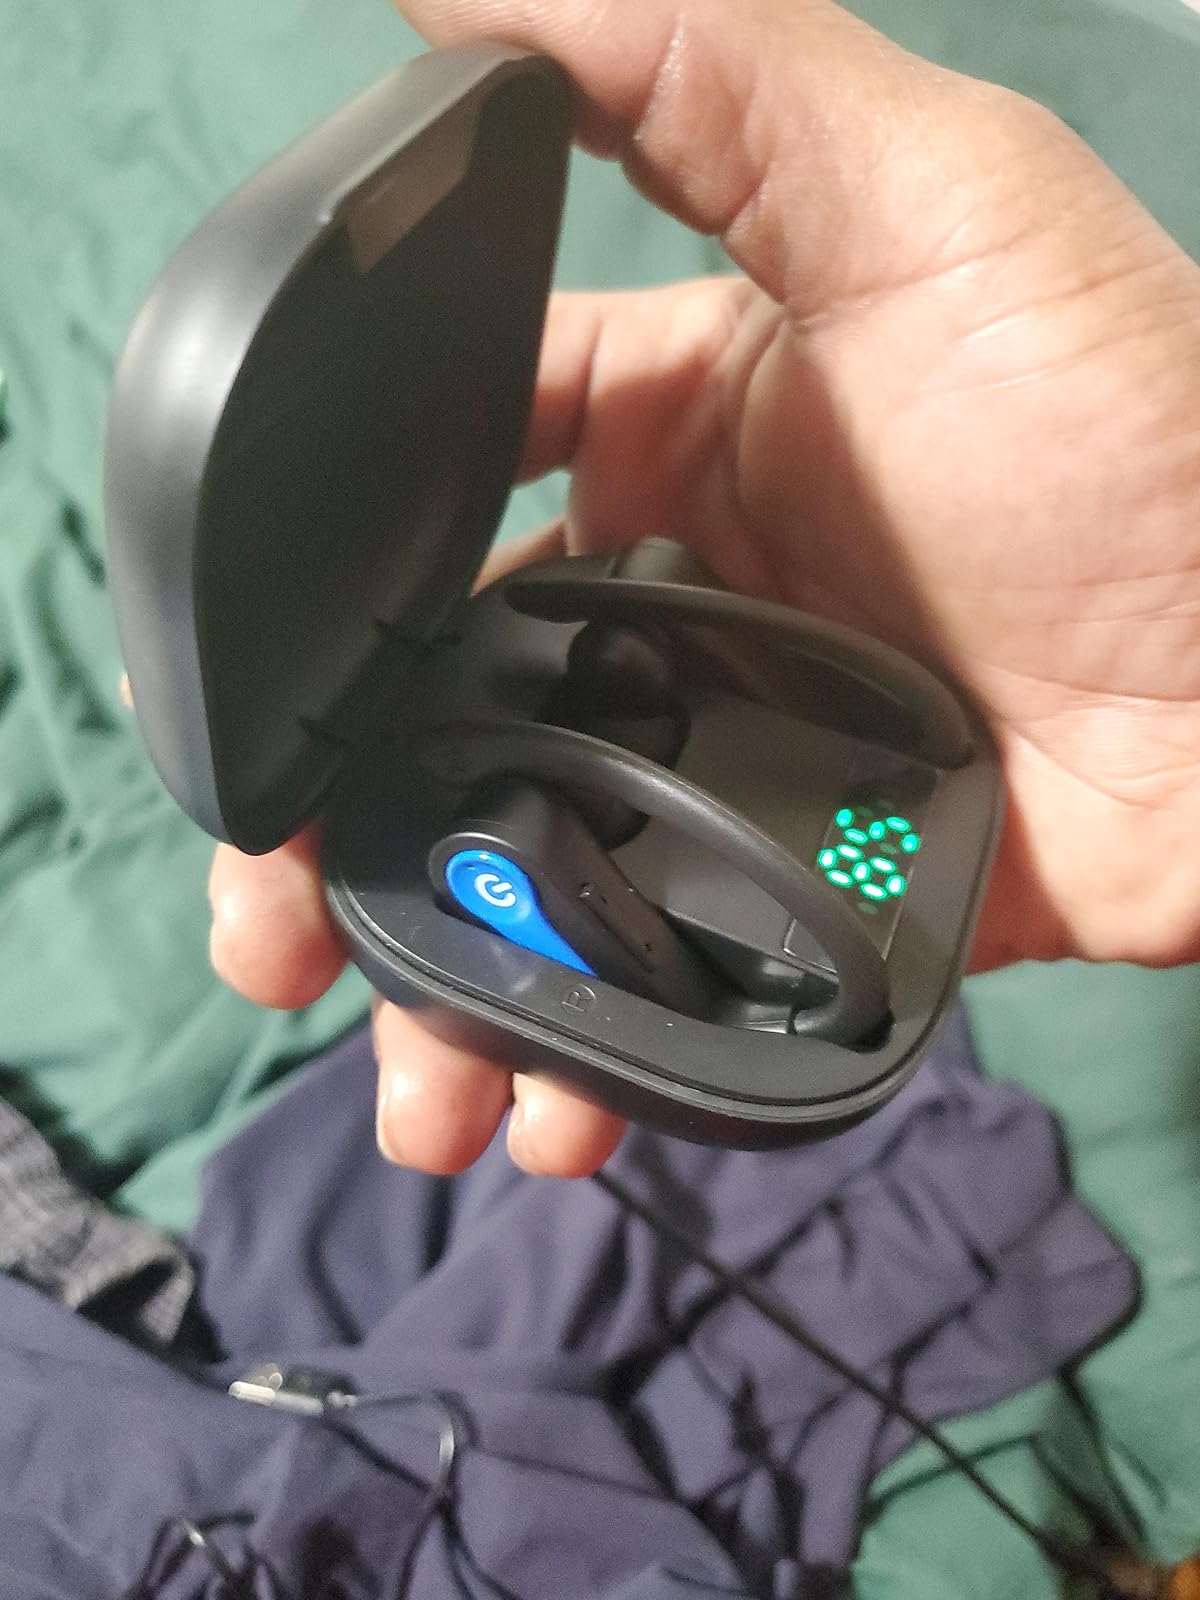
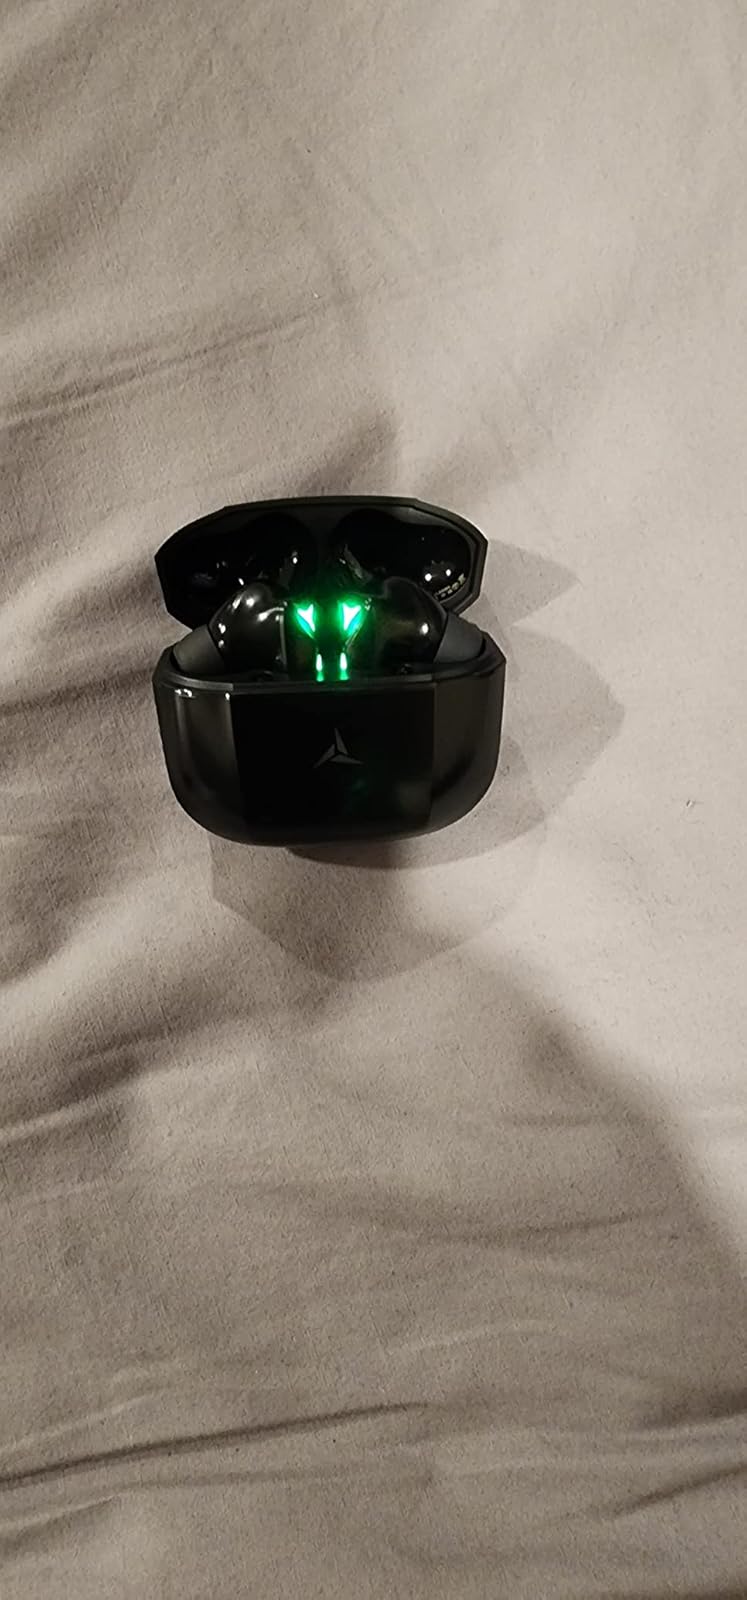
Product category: earbuds
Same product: no